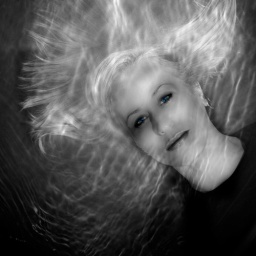
The same shot, same blend, just left black and white with some colour left in the eyes.